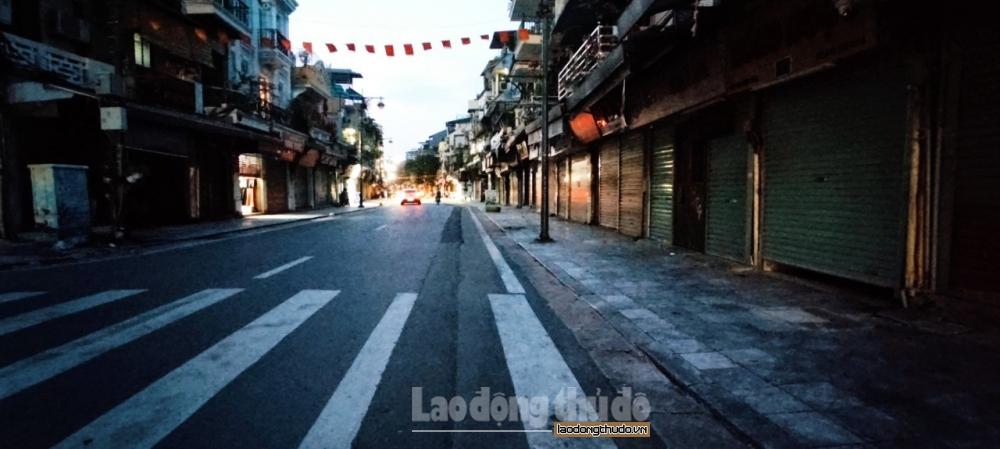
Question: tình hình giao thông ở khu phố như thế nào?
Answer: khu phố khá vắng vẻ